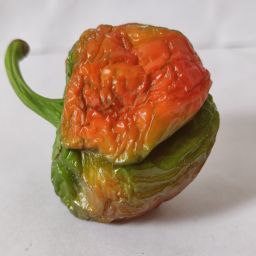
Crop: Bell Pepper
Quality: Damaged